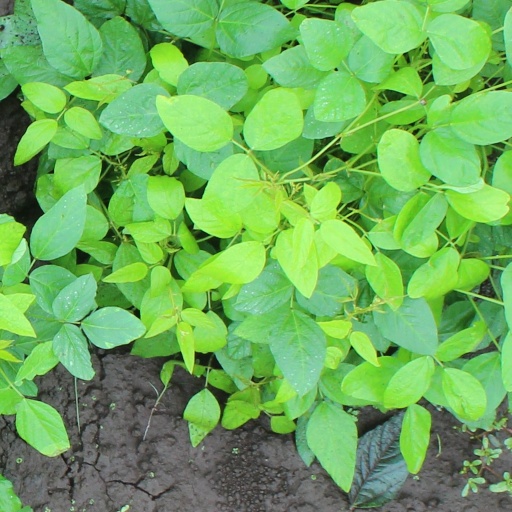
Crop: soybean